Millennium Tower (Amsterdam)

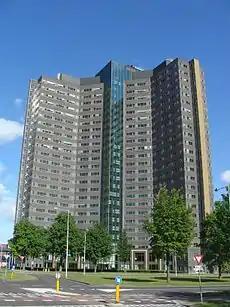
Millennium Tower Amsterdam

Millennium Tower is a , 24 storey office building in Amsterdam constructed from 2002 and completed in 2004.